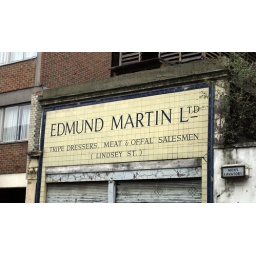
One of the more colorful signs around Smithfield Market in London